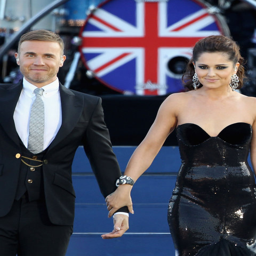
pop artist and person duetted on the classic track